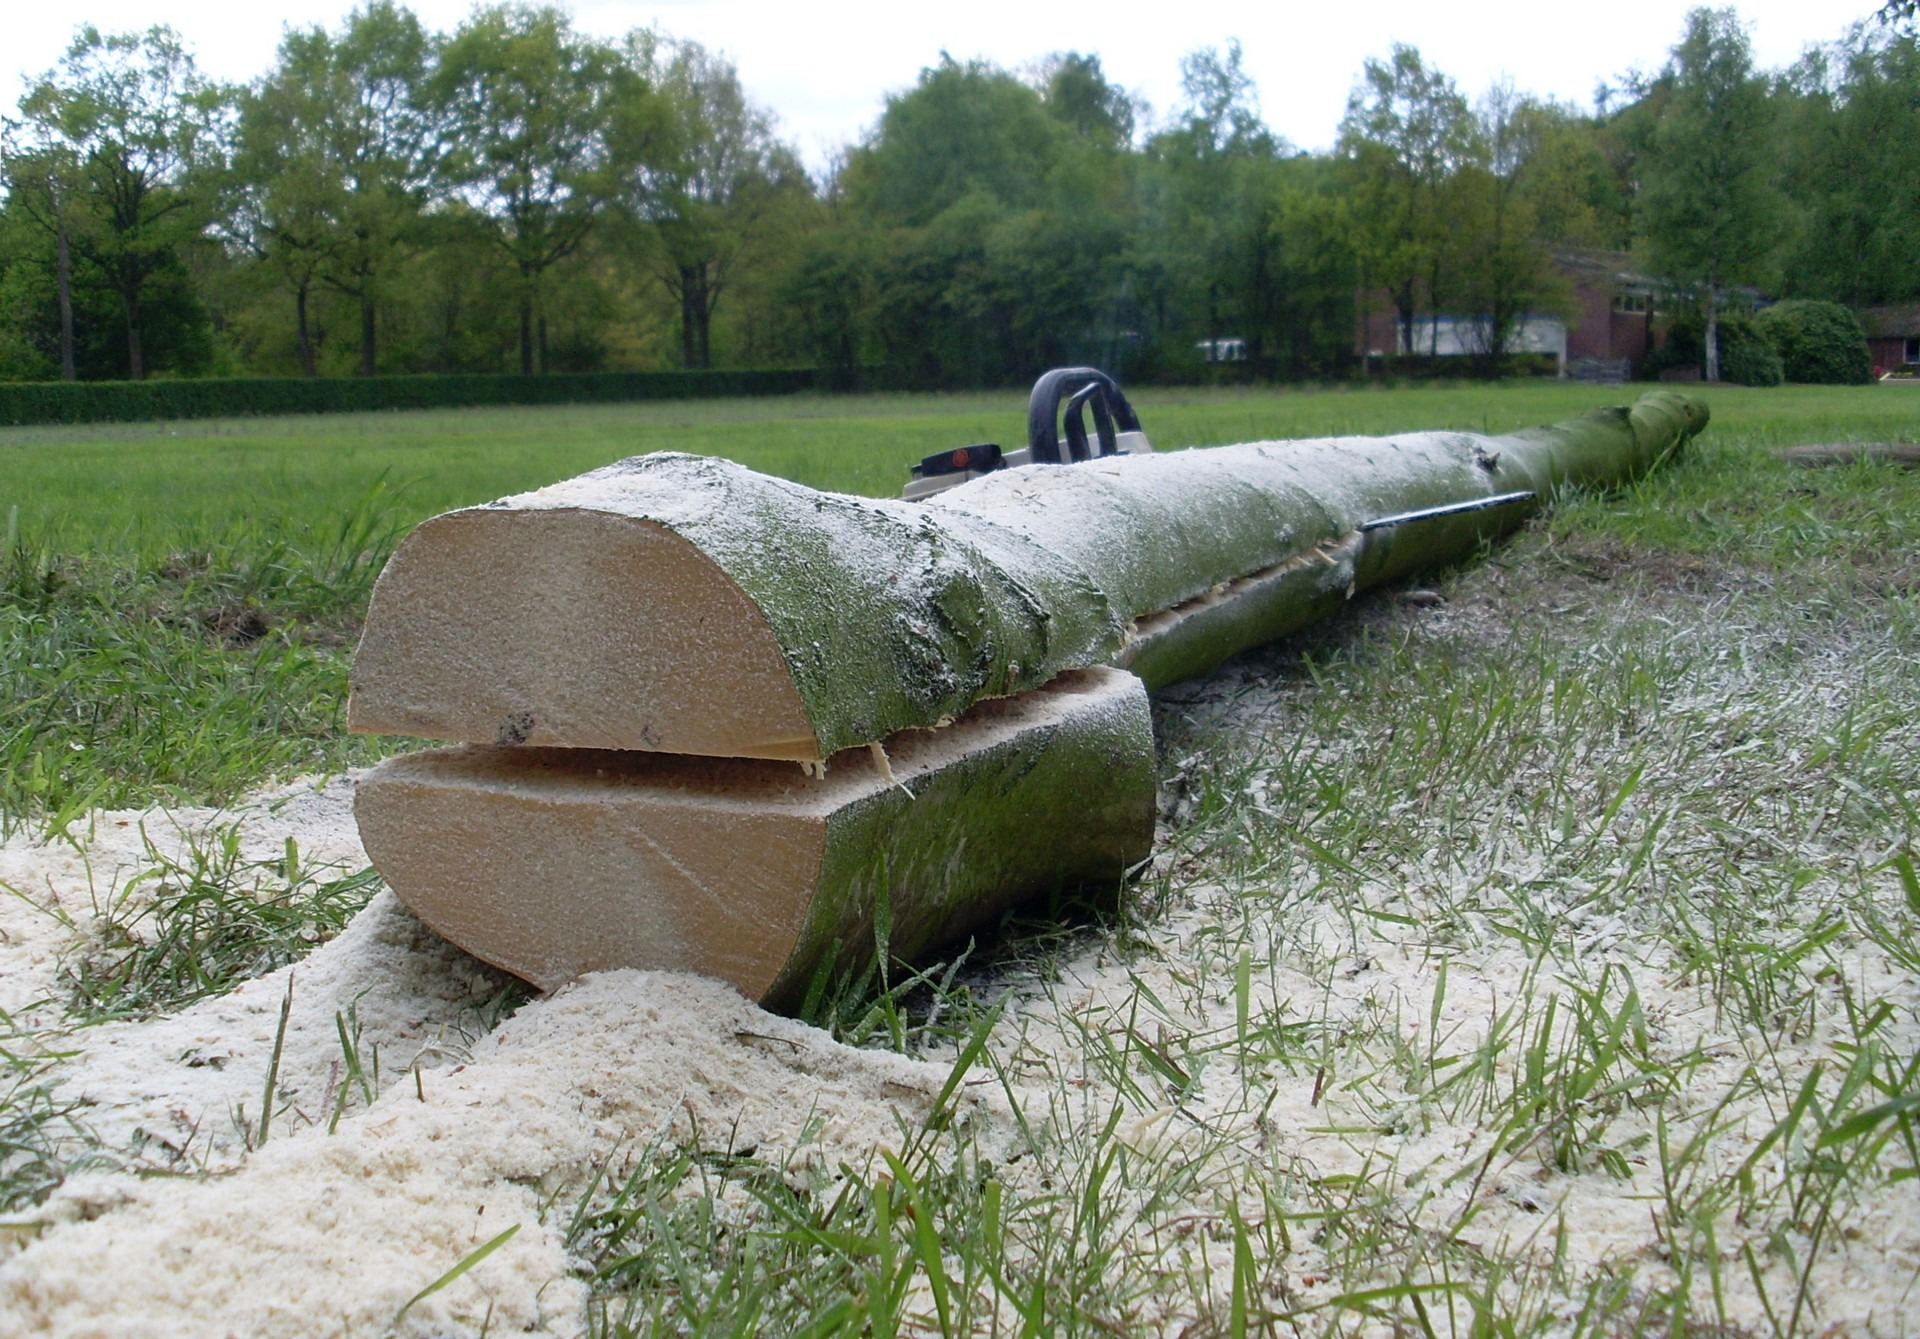
tree, hay, weapon, saw, forestry, cannon, man made object